Hawkeye (Kate Bishop)

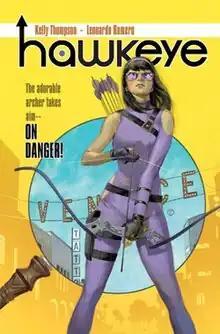
Cover of "Hawkeye" #1 (December 2016). Art by Julian Totino Tedesco.

Hawkeye (Katherine Elizabeth Bishop) is a fictional character appearing in American comic books published by Marvel Comics. Created by writer Allan Heinberg and artist Jim Cheung, Bishop first appeared in "Young Avengers" #1 (April 2005). She is the third character and first female to take the Hawkeye name, after Clint Barton of the Avengers and Wyatt McDonald of the Squadron Supreme. Her costume appearance is patterned on the first Hawkeye and Mockingbird. After forming the third iteration of the West Coast Avengers with Gwen Poole, Kate and Gwen adopt a land-shark named Jeff, who they raise in his solo series "It's Jeff!".